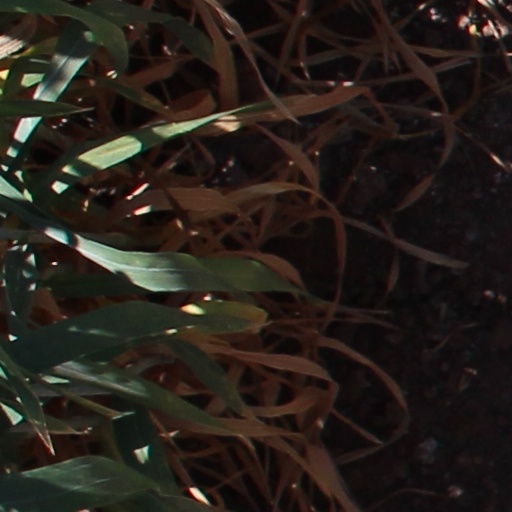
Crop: wheat